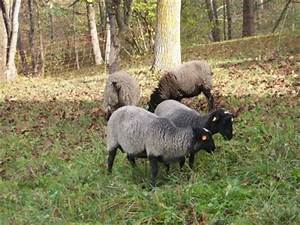
Label: sheep